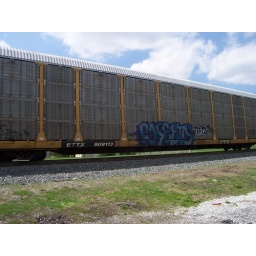
One of sixteen awesome graffiti train cars that went by my car on a road trip awhile back.